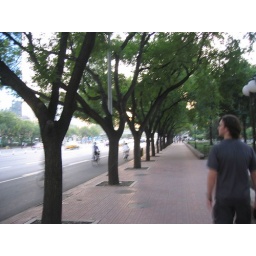
The main street near our hotel was lined with trees and cobblestone. Kinda reminds me of Portland.